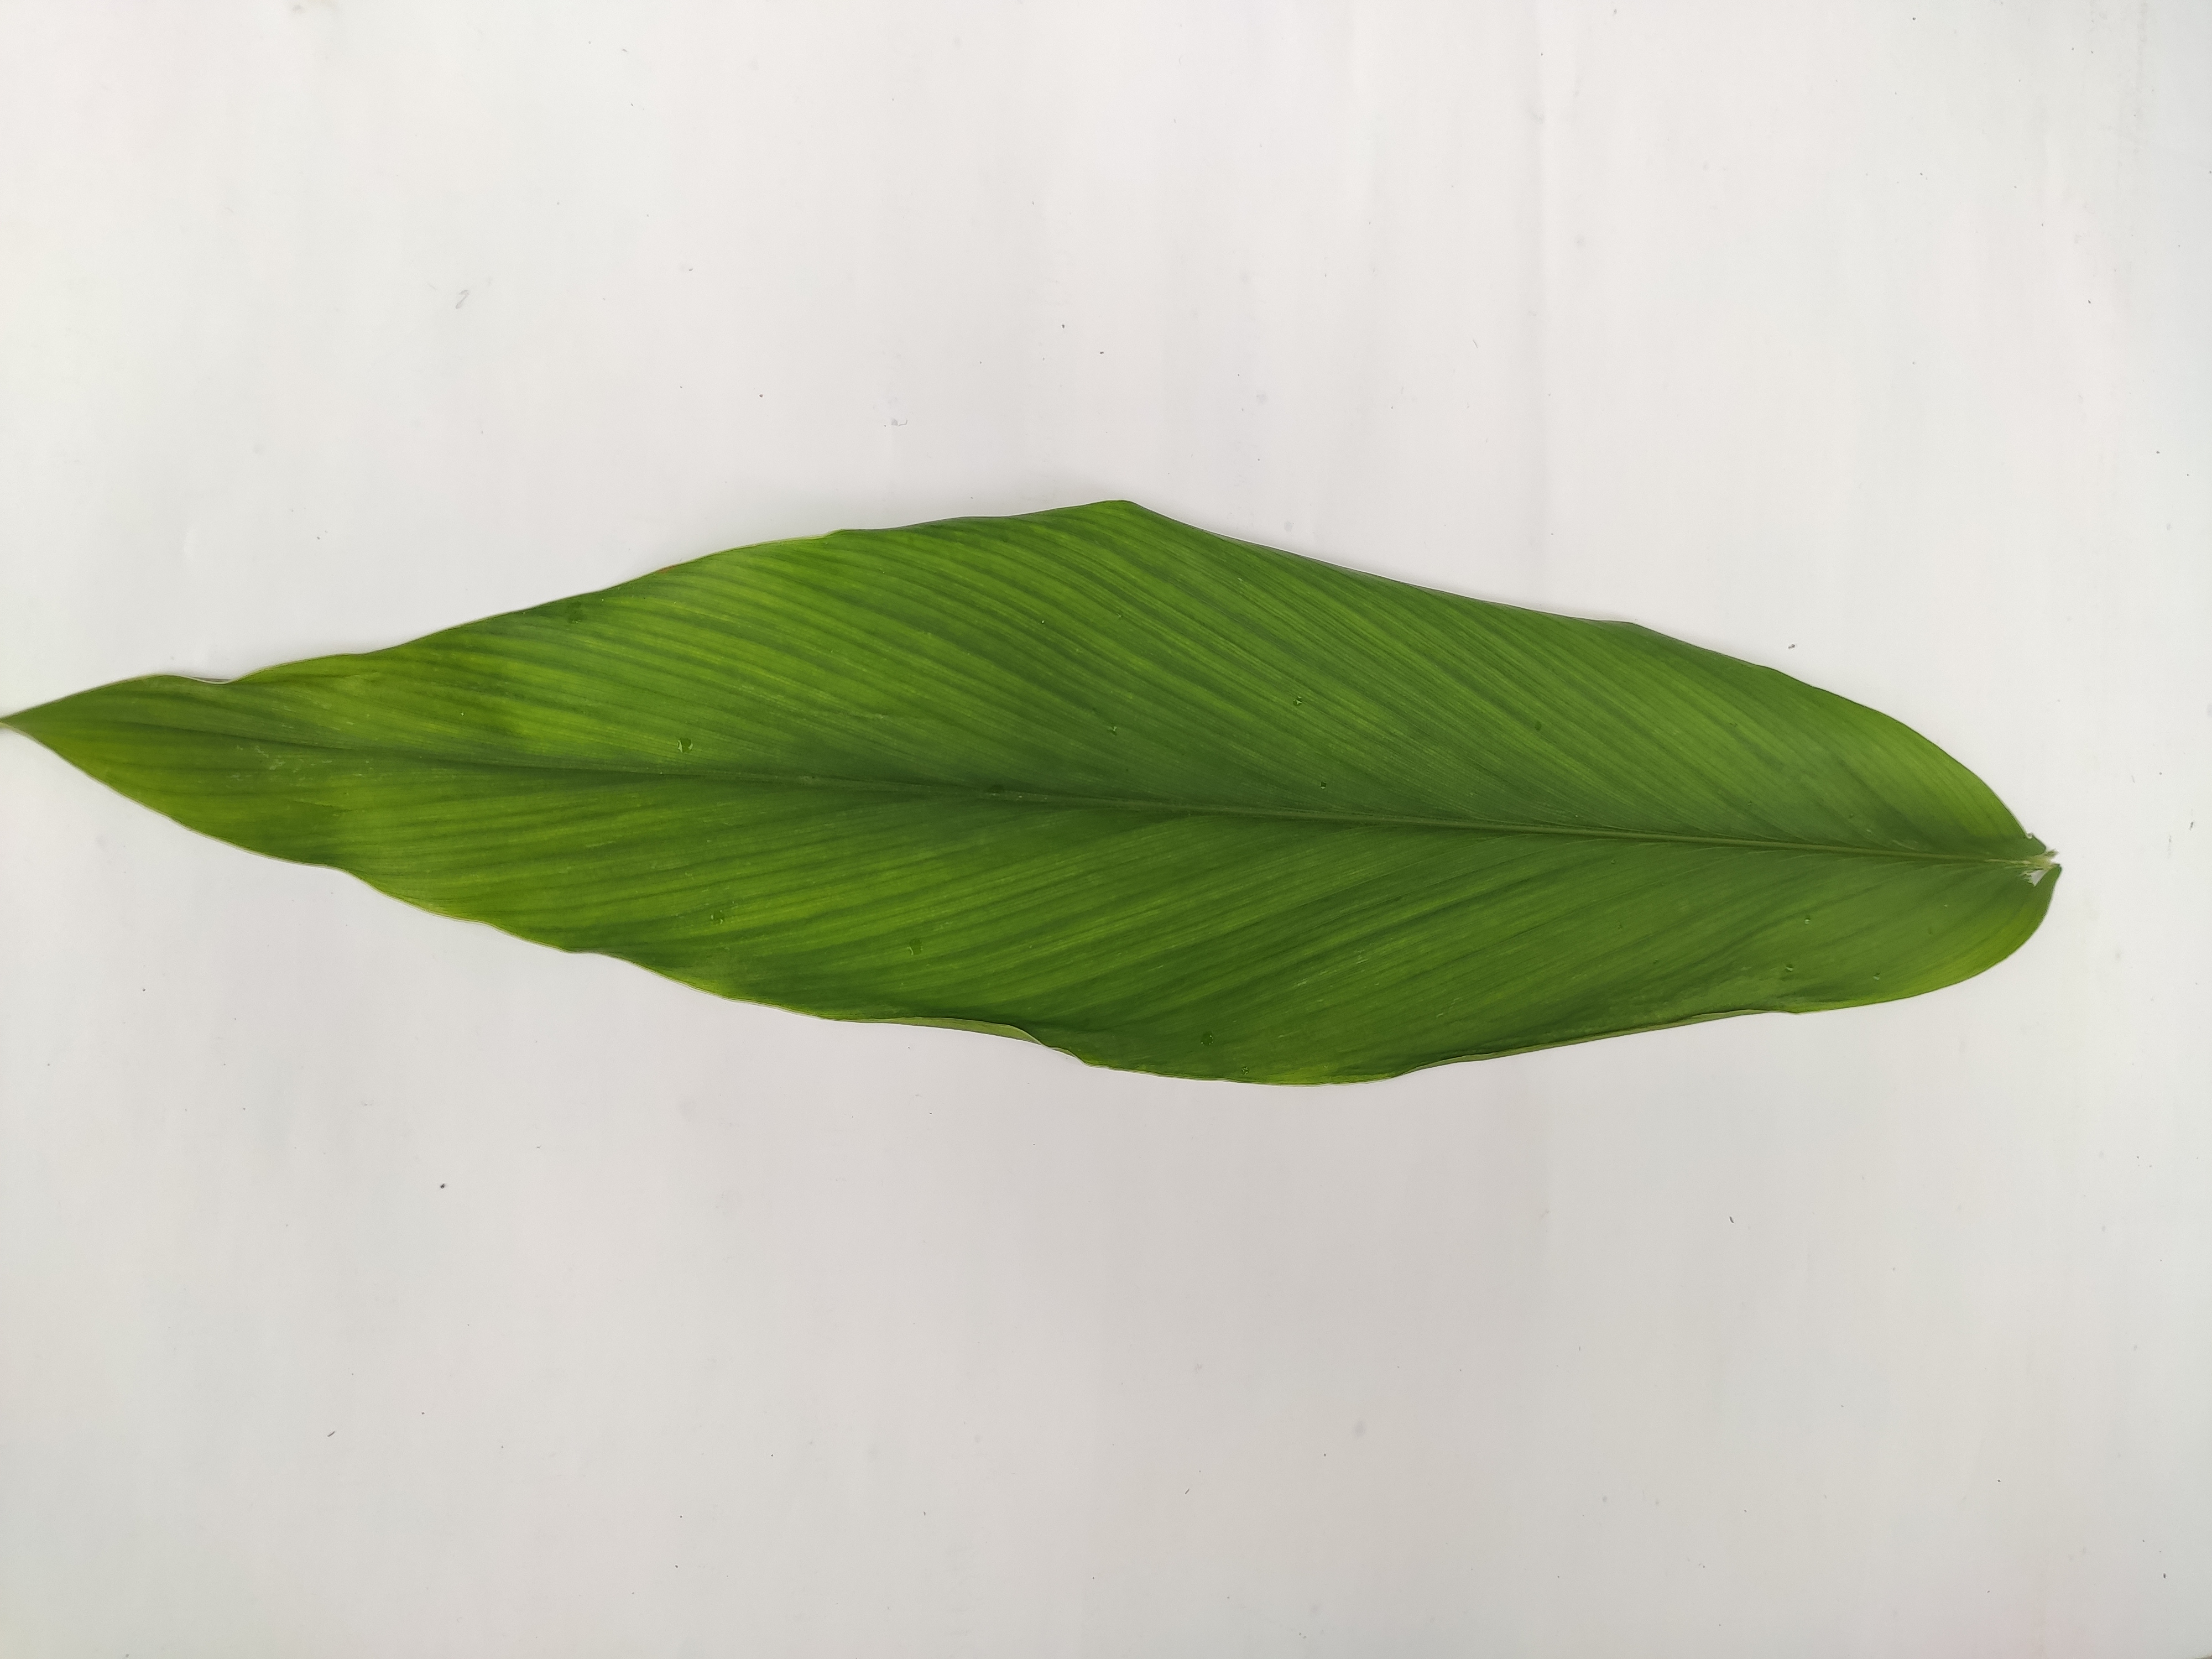
Label: Healthy_Leaf